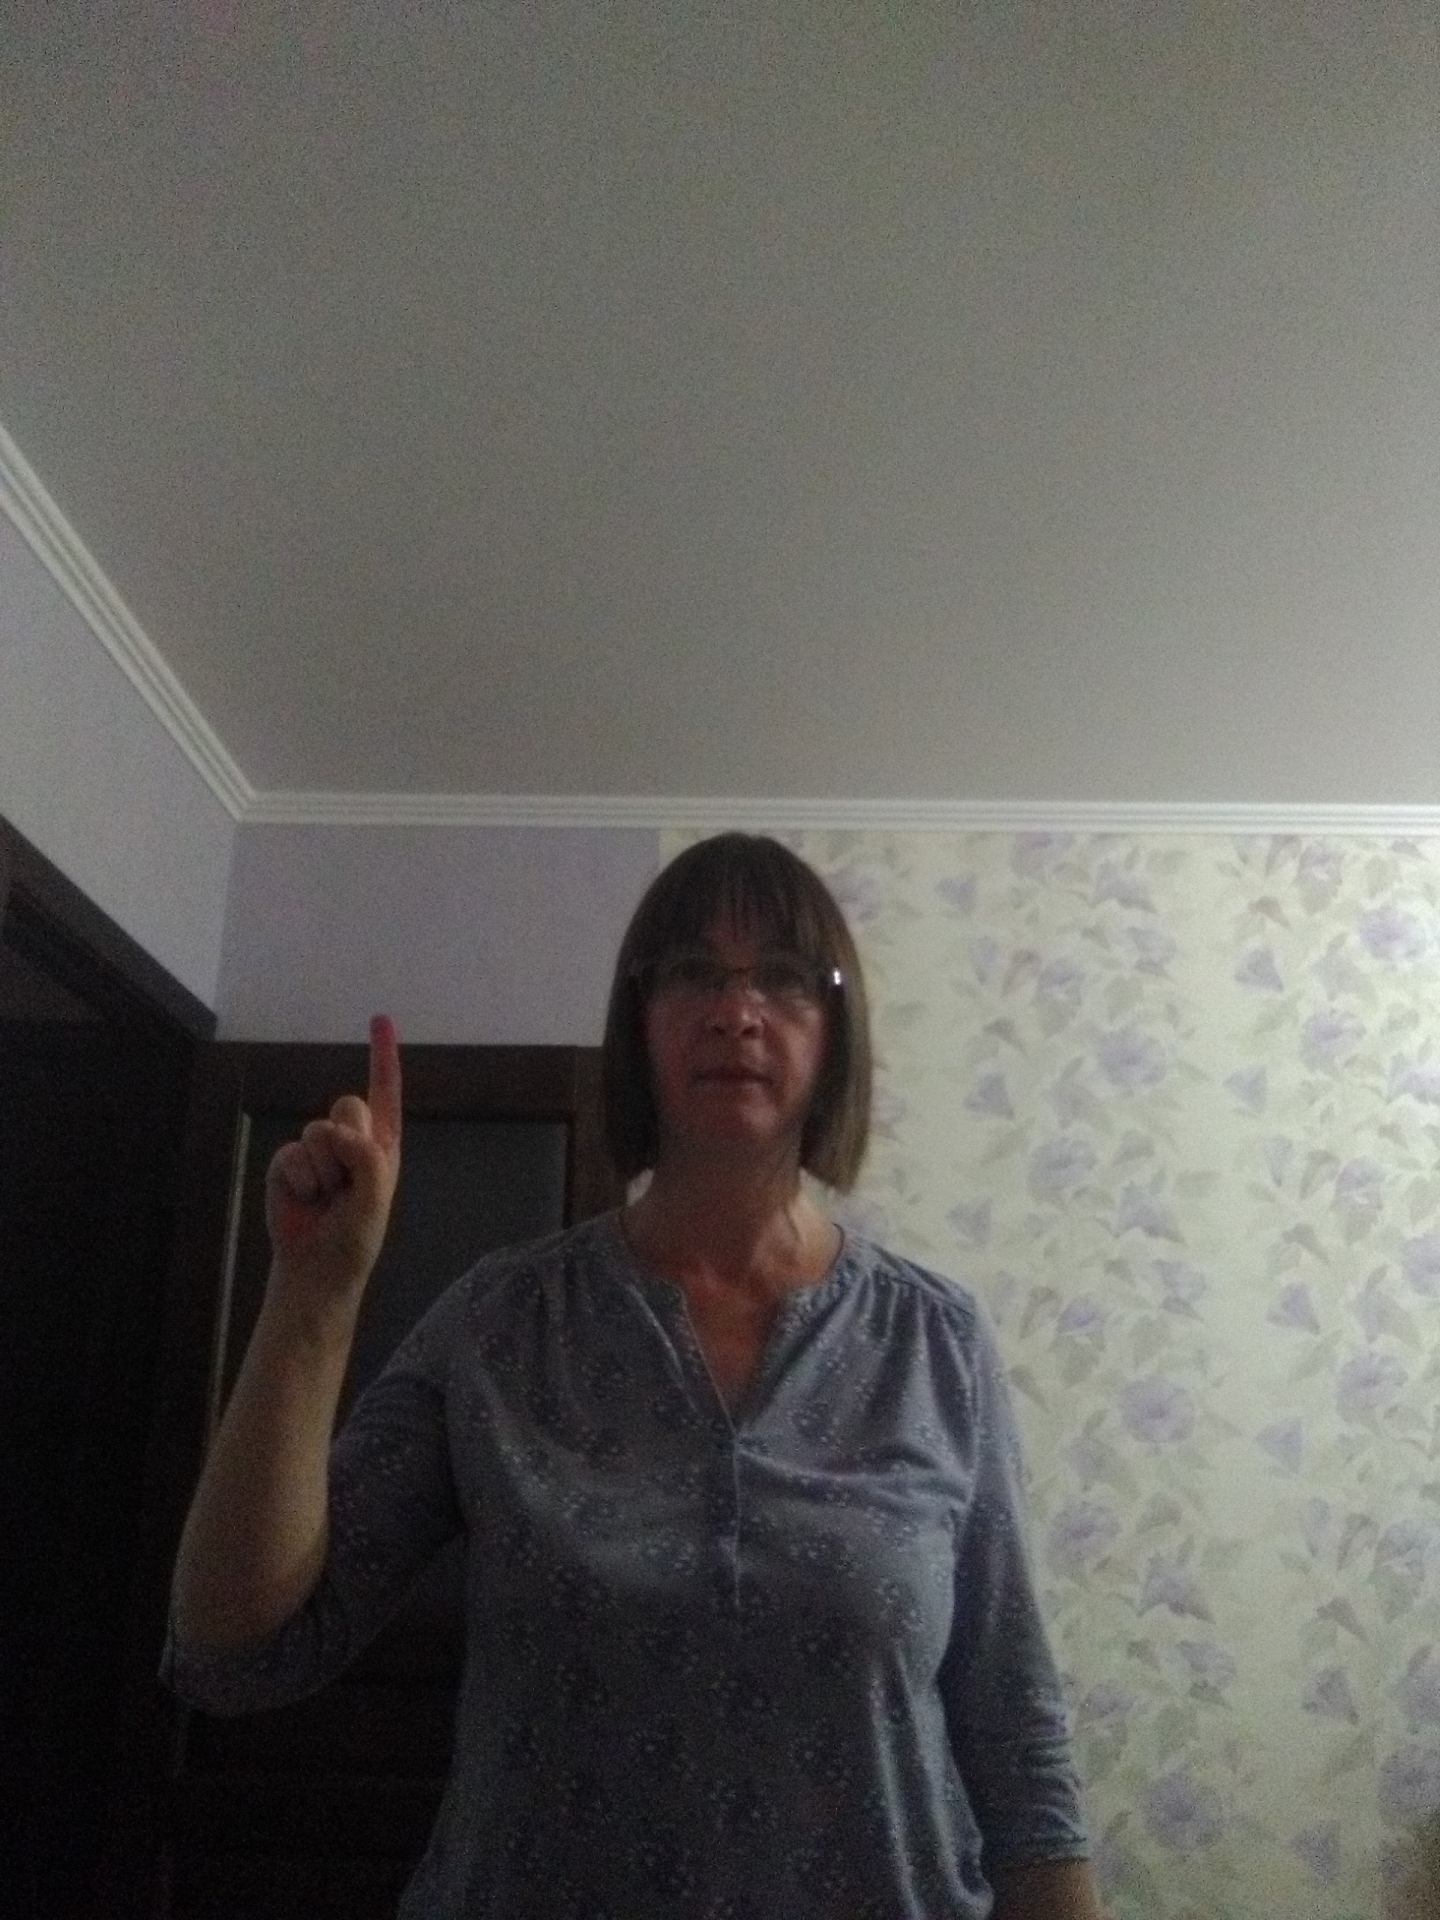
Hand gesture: one